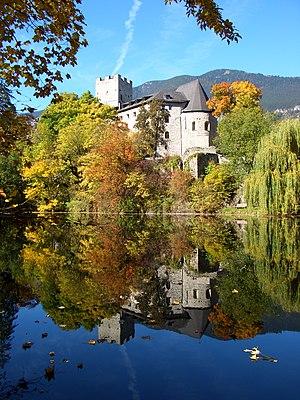
Le château Petersberg est un château médiéval situé sur une colline à l'ouest de la ville de Silz-Saint-Petersberg en Autriche dans le Tyrol.